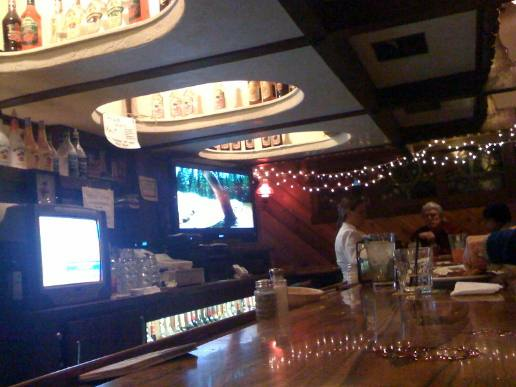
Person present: Yes